Vicar Lane, Leeds

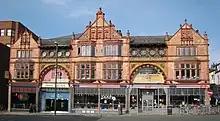
Exterior of the Grand Arcade, in 2017

The road runs north from a crossroads with Kirkgate, continuing the line of New Market Street. On its west side, it has junctions with Fish Street, King Edward Street, The Headrow, Harrison Street, Merrion Street, and Merrion Place. On its east side, it has junctions with Ludgate Hill, Sidney Street, Eastgate, Lady Lane, North Court, and Templar Street. It ends at a major junction with the Leeds Inner Ring Road, where it merges with New Briggate, and the two continue together as North Street.